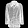
Label: Coat